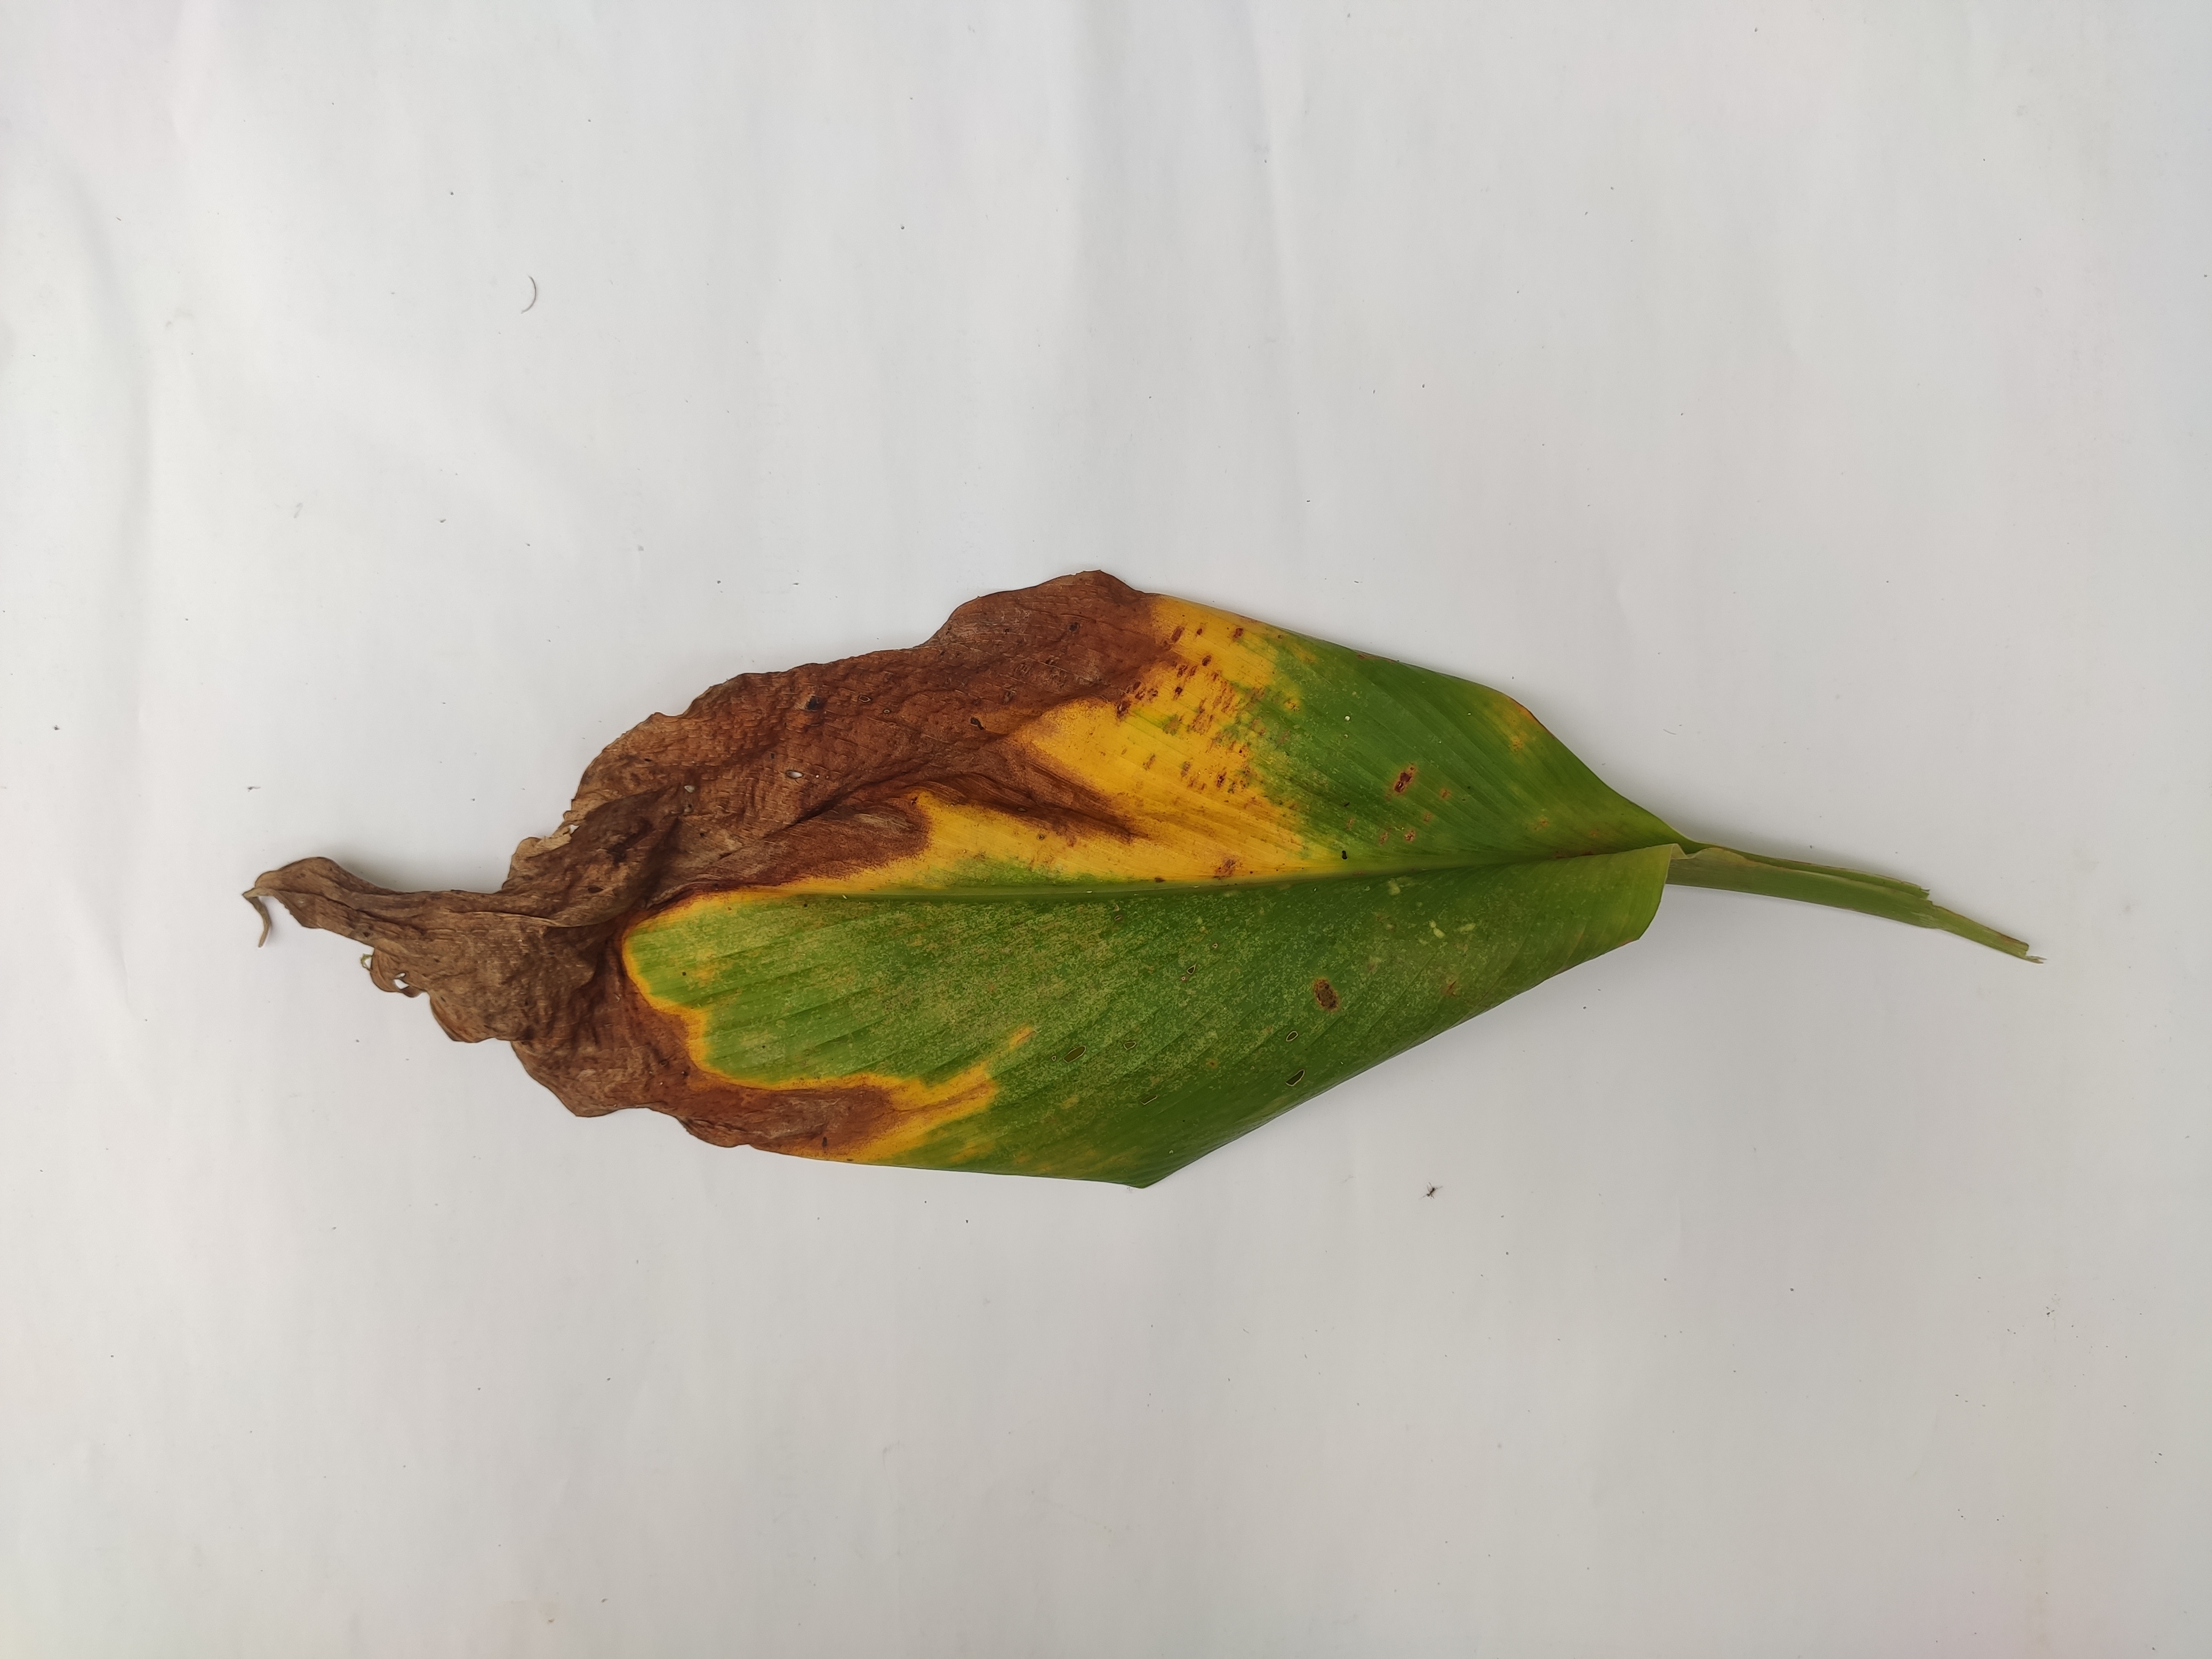
Label: Blotch